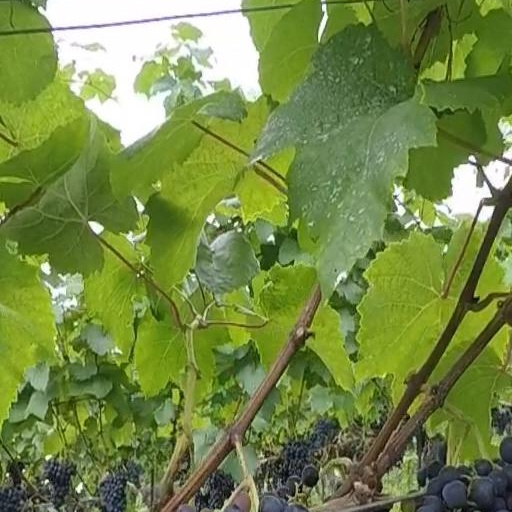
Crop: grape